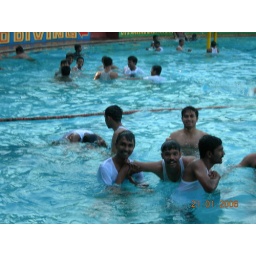
Rep becomes the ball to play in this ground